Vilnius Land Bank

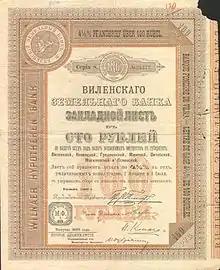
Mortgage bond issued by Vilnius Land Bank in 1908

The mortgage bonds were a way for the bank to raise funds. The bonds, nominal value 100 rubles, were sold to the public by the borrower or the bank. The bank guaranteed redemption of the bonds with its capital and the mortgaged property. A market developed for these bonds. Initially, the market price fluctuated between 81 and 93.25 rubles. Due to the Russo-Turkish War (1877–1878), the price dropped to 78 rubles. When prices rebounded and stabilized at 92–96 rubles, Russian government ordered to lower the interest rate to 5% in 1886. In 1895, the bonds traded at 99–102 rubles and the government lowered the interest to 4.5%. In 1900, among Russian land banks, only Moscow Land Bank had more outstanding mortgage bonds. During the Russian Revolution of 1905, the bond price dropped to 68 rubles. After the revolution, the market recovered and in early 1913 Vilnius Land Bank had 146.5 million rubles worth of mortgage bonds outstanding. In 1913 they traded at an average of 86 rubles.